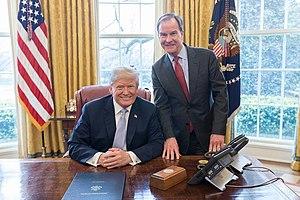
William Duncan Schuette dit Bill Schuette est un homme politique américain, né le 8 octobre 1953 à Midland. Membre du Parti républicain, il siège à la Chambre des représentants des États-Unis de 1985 à 1991 avant de poursuivre sa carrière politique dans l'État du Michigan.